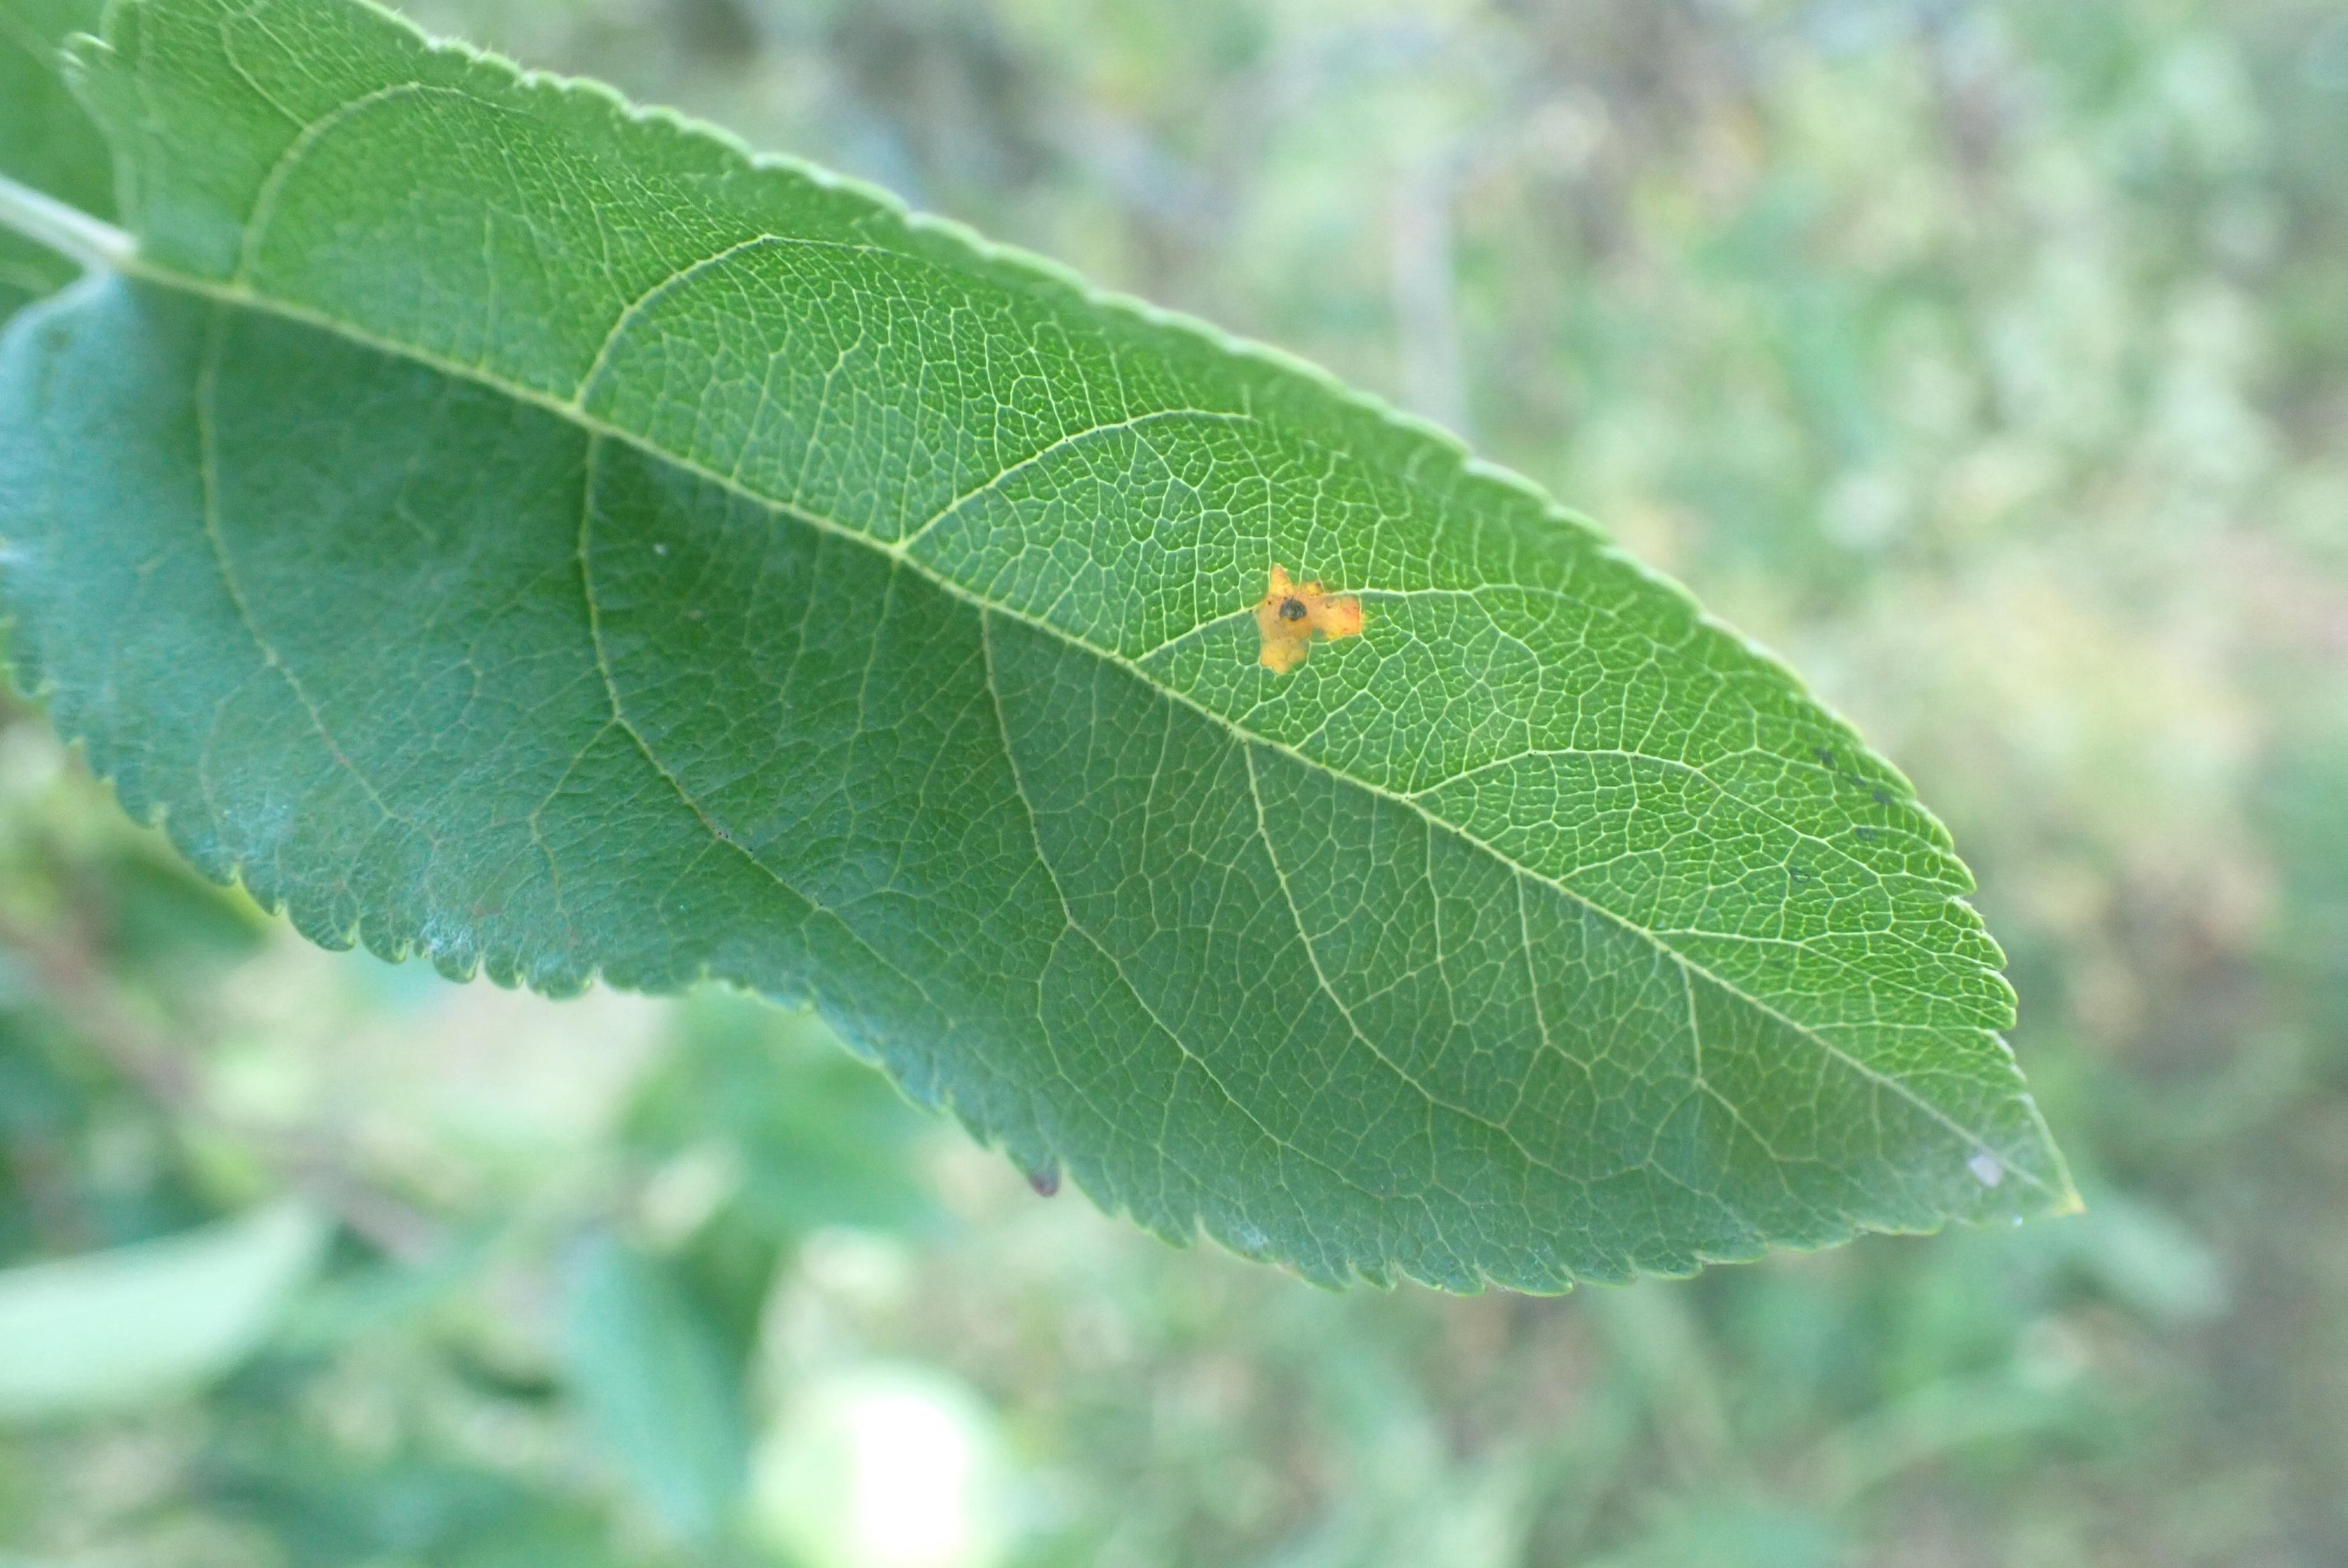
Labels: complex